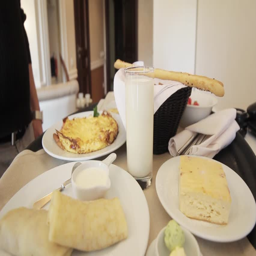
breakfast is on the table .